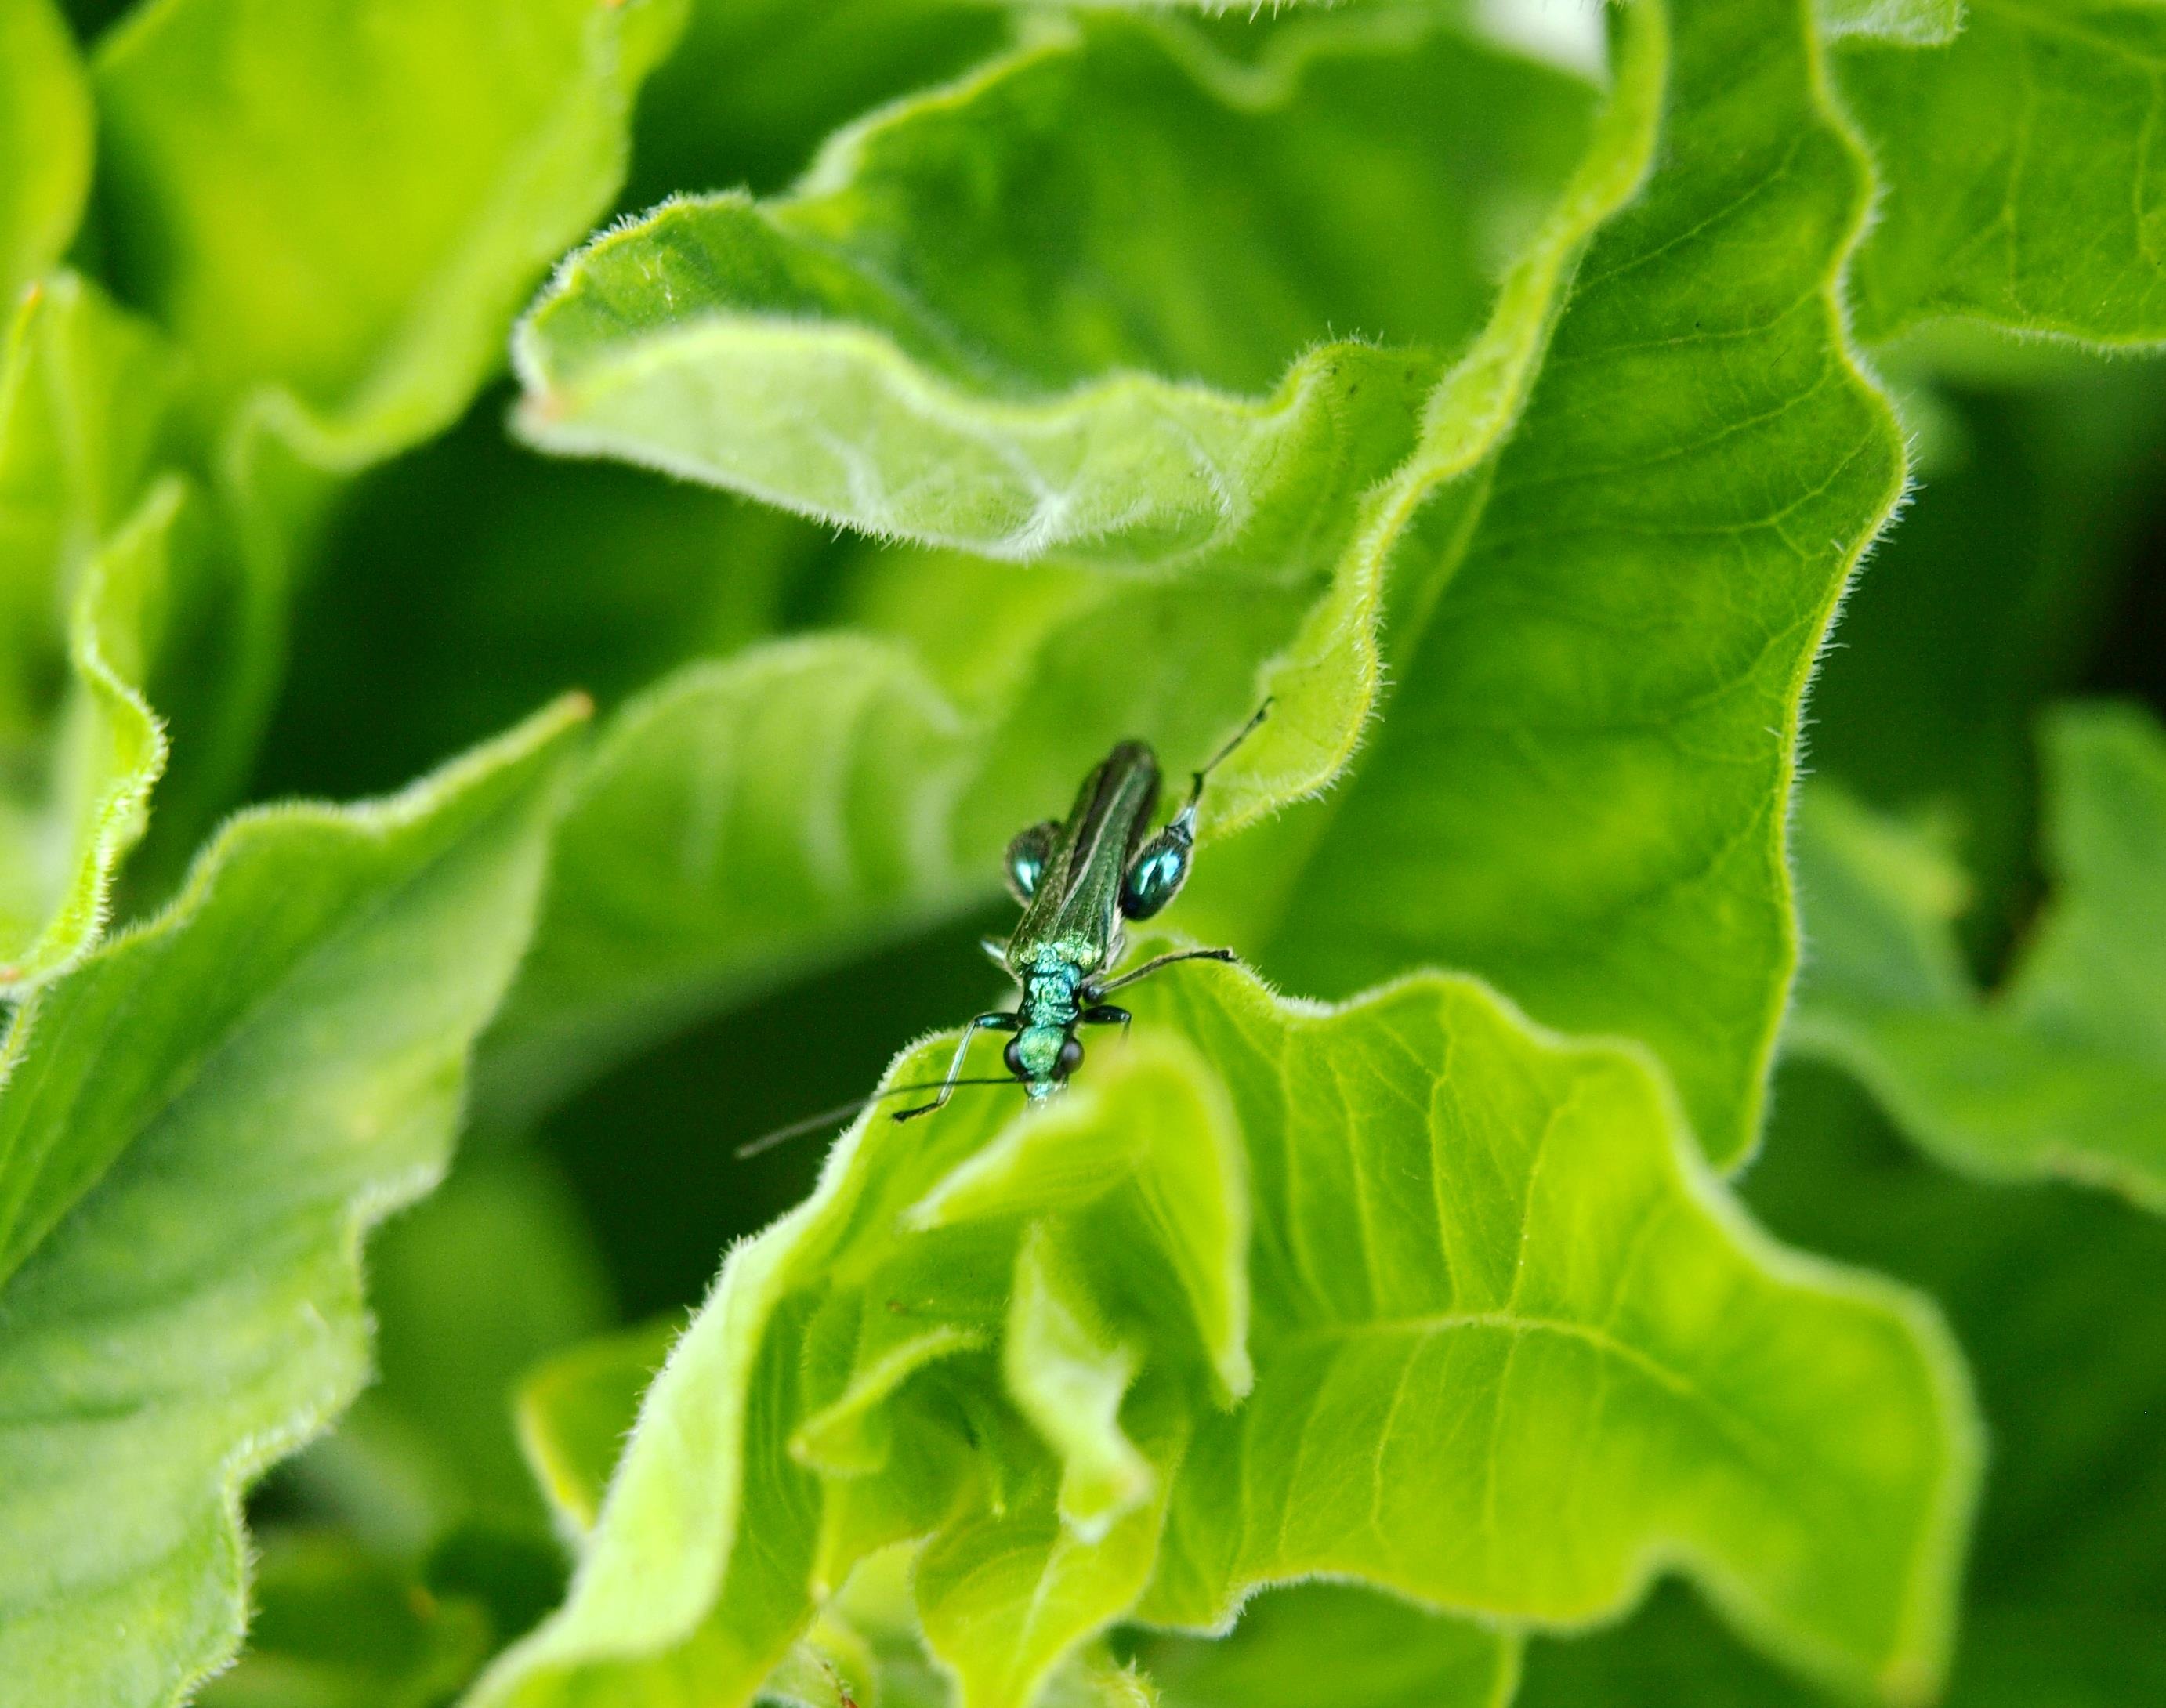
nature, plant, photography, leaf, flower, green, produce, insect, blue, close, flora, invertebrate, close up, beetle, iridescent, macro photography, annual plant